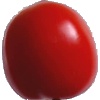
Label: Tomato 4